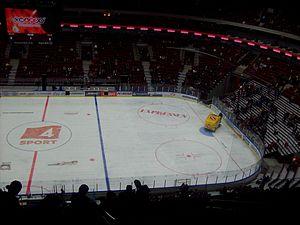
La Malmö Arena ou Hyllie Arena est une salle omnisports située à Malmö en Suède.